Cabinet of Antonín Zápotocký and Viliam Široký

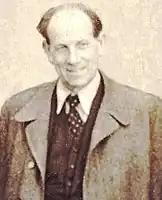
Prime Minister Antonín Zápotocký (1949)

The government of Antonín Zápotocký and Viliam Široký was the cabinet and government of Czechoslovakia in office between June 15, 1948, to December 12, 1954.